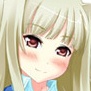
Portrait style: Anime Portrait